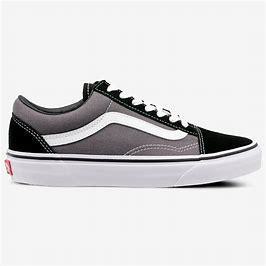
Brand: Vans
Model: UA Old Skool